Ford Mustang

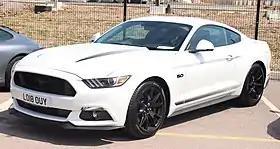
2018 Ford Mustang GT 5.0

The Ford Mustang is a series of American automobiles manufactured by Ford. In continuous production since 1964, the Mustang is currently the longest-produced Ford car nameplate. Currently in its seventh generation, it is the fifth-best selling Ford car nameplate. The namesake of the "pony car" automobile segment, the Mustang was developed as a highly styled line of sporty coupes and convertibles derived from existing model lines, initially distinguished by "long hood, short deck" proportions.